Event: Nepal Earthquake
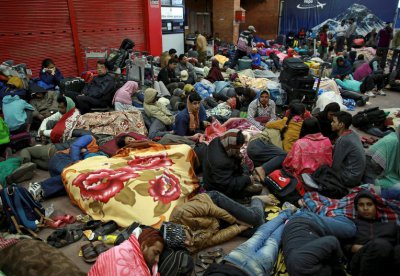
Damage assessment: no_damage